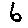
Label: 6